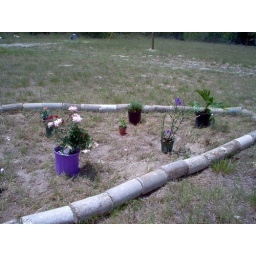
My rose tree and palm tree and other flowers in my new flower bed. May 23, 2006.